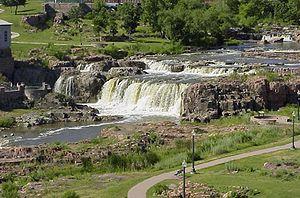
Sioux Falls est une ville des États-Unis, siège du comté de Minnehaha, dans l'État du Dakota du Sud. Sioux Falls se situe à proximité des États du Minnesota et de l’Iowa.